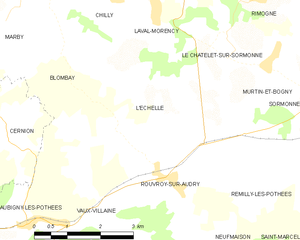
Carte des communes françaises: L'Échelle